Faithful unto Death

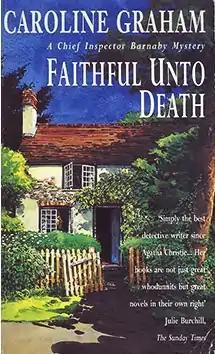
First edition cover

Faithful unto Death is a crime novel written by English writer Caroline Graham and first published by Headline in 1996. The story follows Chief Inspector Tom Barnaby investigating the case of a missing woman. It is the fifth volume in Graham's "Chief Inspector Barnaby" series, preceded by "Written in Blood" and followed by "A Place of Safety". It has been adapted into an episode in the ITV drama "Midsomer Murders".